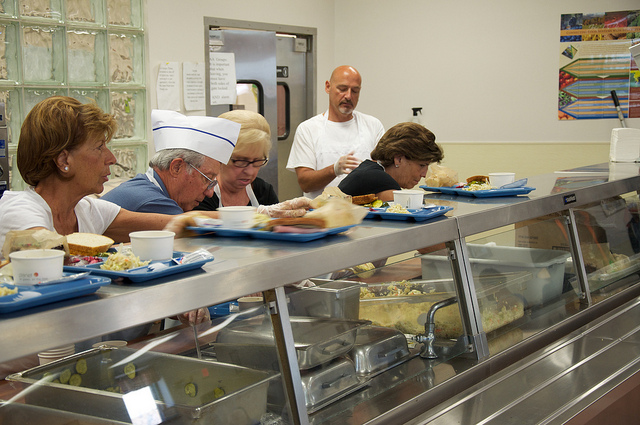
user: Given an image and a question. Answer the question in a short answer. Question: Where are these people serving food at? Short Answer:
assistant: cafeteria